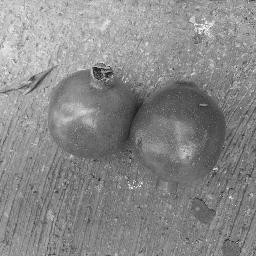
Fruit: Pomegranate
Quality: Good